Luseland

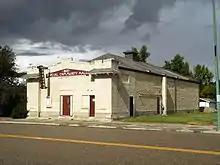
Luseland Community Theatre is a listed heritage site

Luseland has many amenities. These include a swimming pool, skating rink, library, large historical museum, two parks, and a movie theatre.